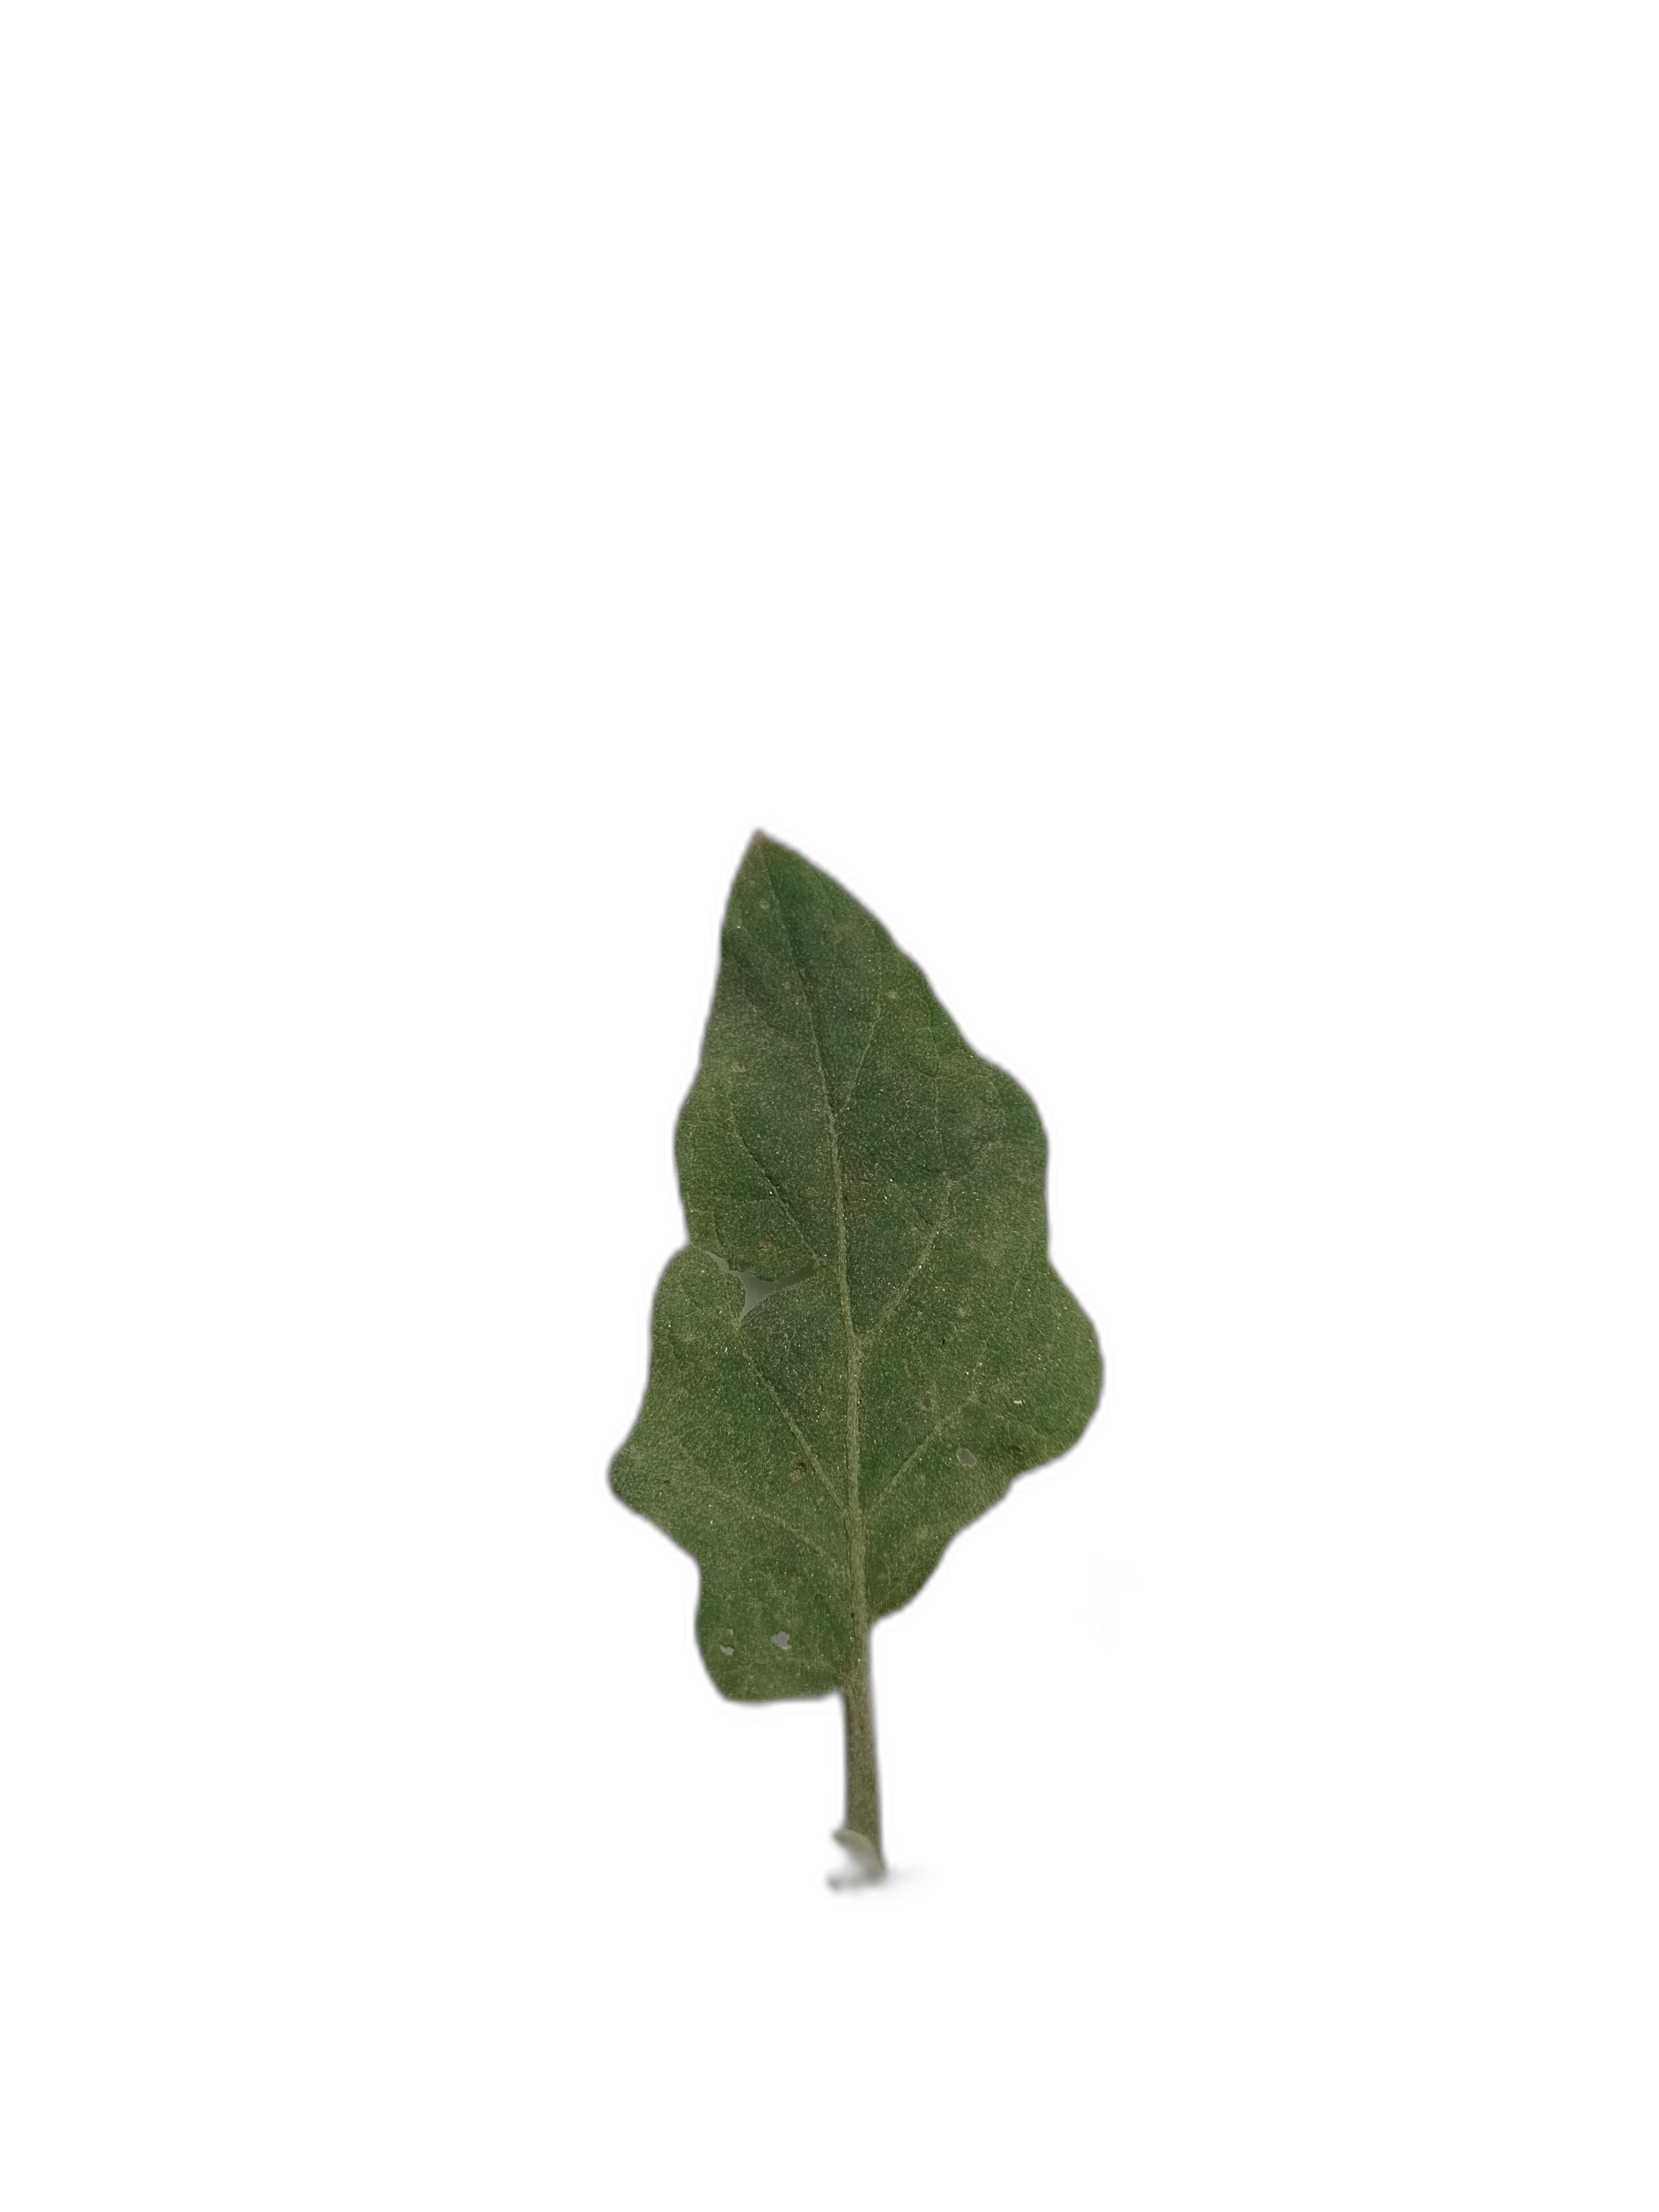
Label: Healthy Leaf